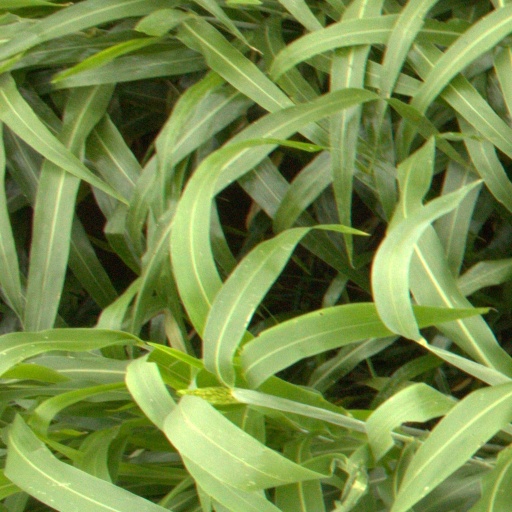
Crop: sorghum